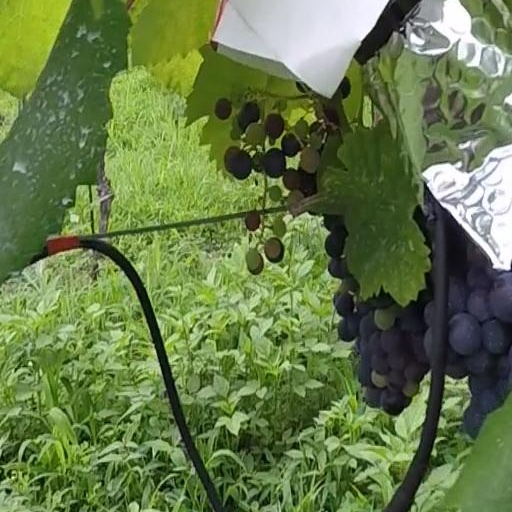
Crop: grape